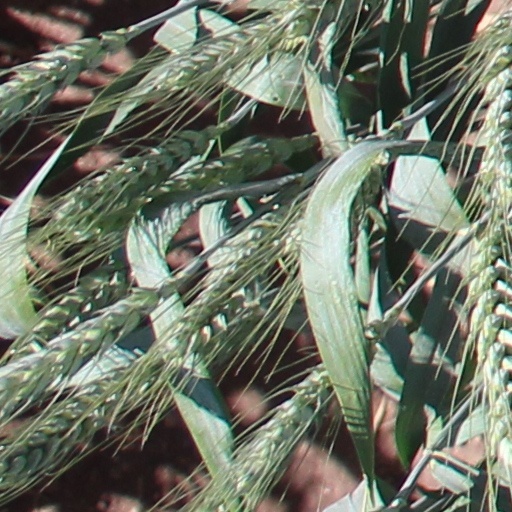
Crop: wheat